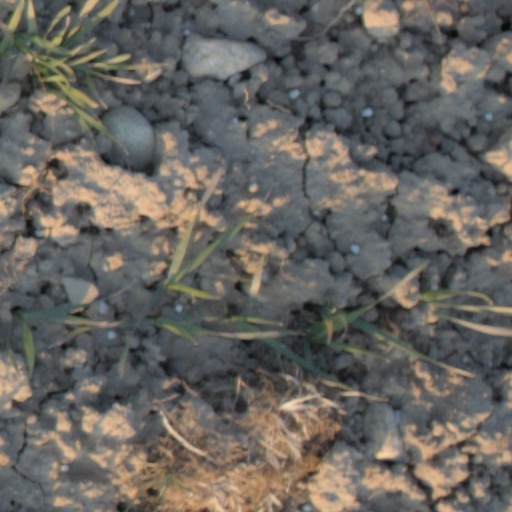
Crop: wheat